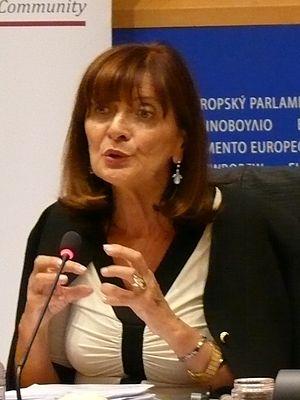
Patrizia Toia est une personnalité politique italienne, membre du Parti démocrate, ancienne ministre.